Stan May

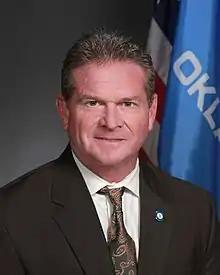

Stan May (born August 26, 1959) is an American politician who has served in the Oklahoma House of Representatives from the 80th district since 2018. In 2020, he was re-elected by default.